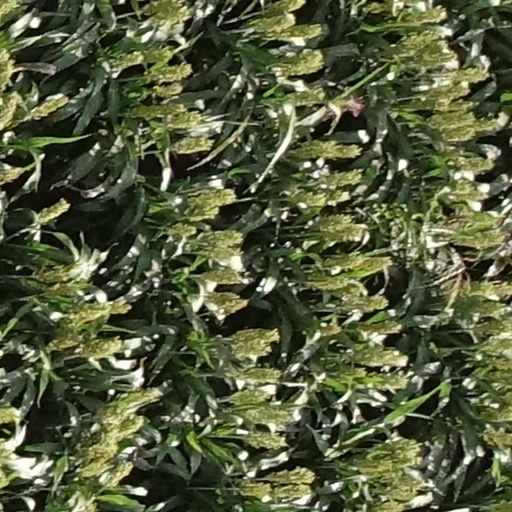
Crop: sorghum